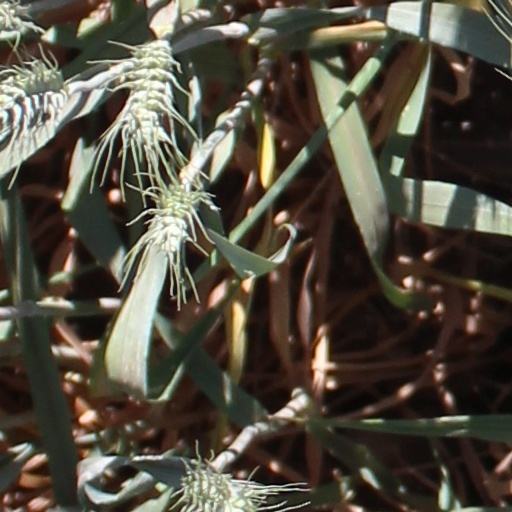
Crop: wheat